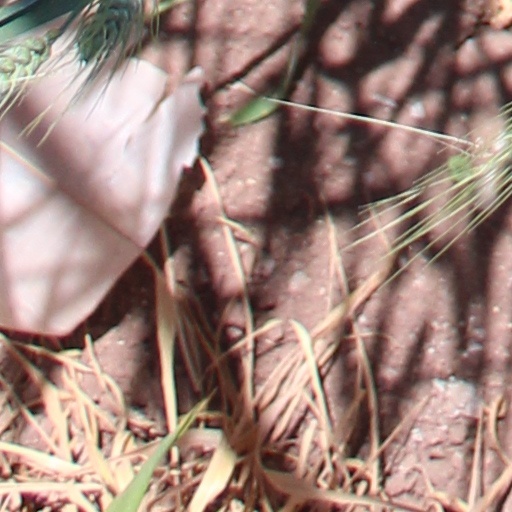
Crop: wheat